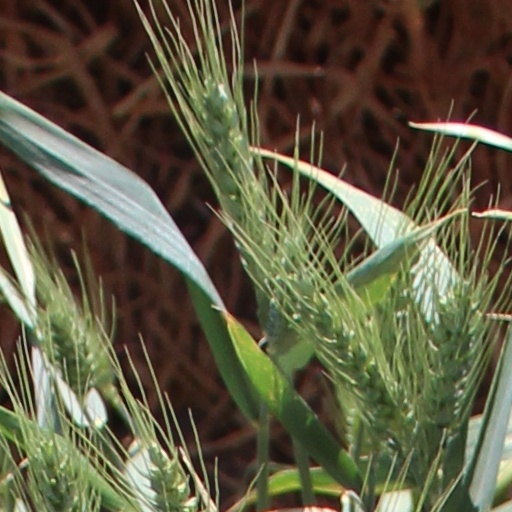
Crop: wheat